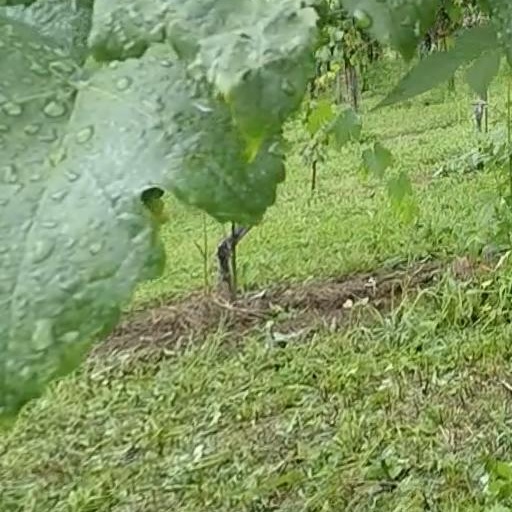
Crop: grape